Stone House (Bridgton, Maine)

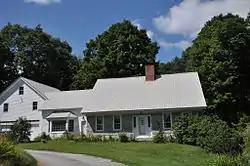

The Stone House is an historic house located on Burnham Road in Bridgton, Maine, United States. Built 1828–1830, it is a rare example in Maine of a Cape style house built out of stone in the English masonry style. It was listed on the National Register of Historic Places in 1984.